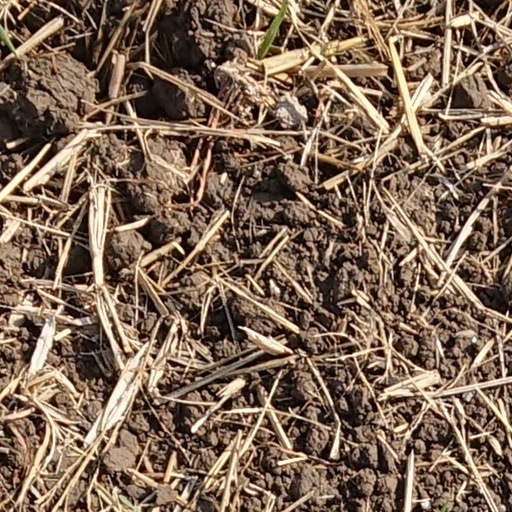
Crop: wheat